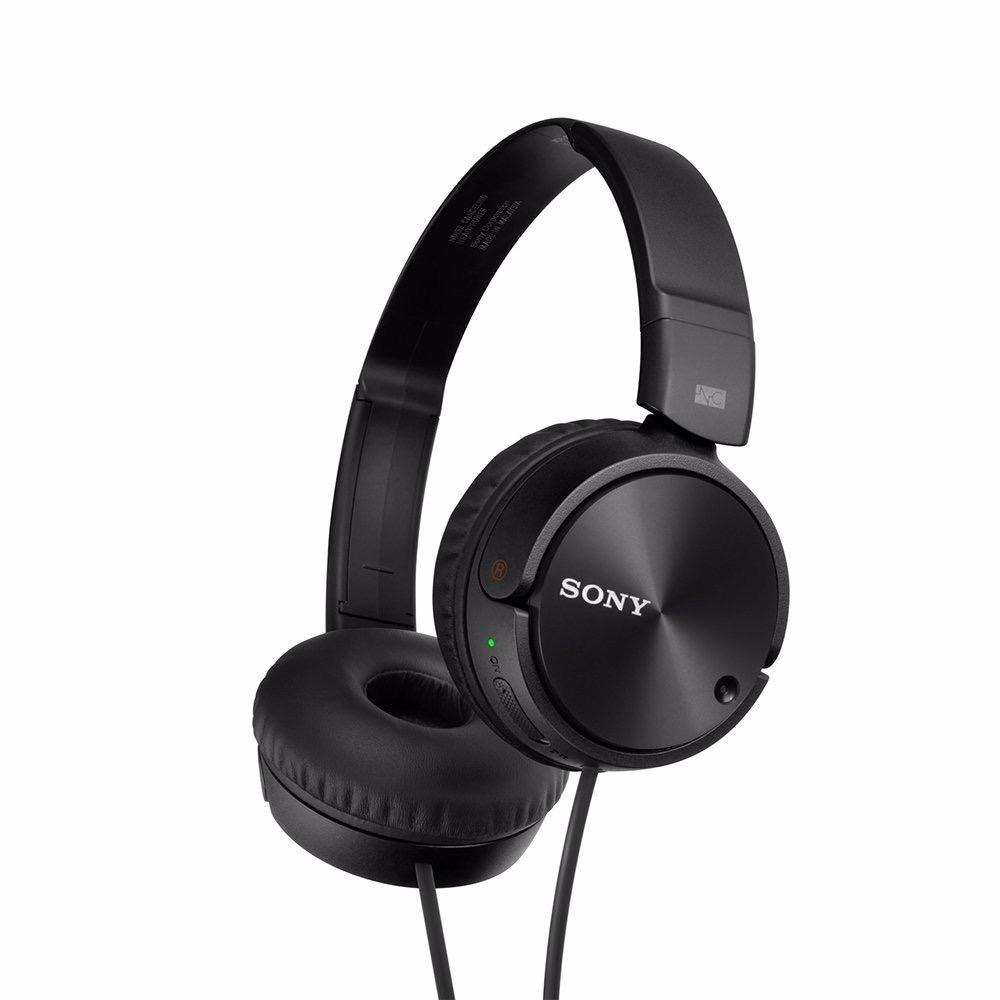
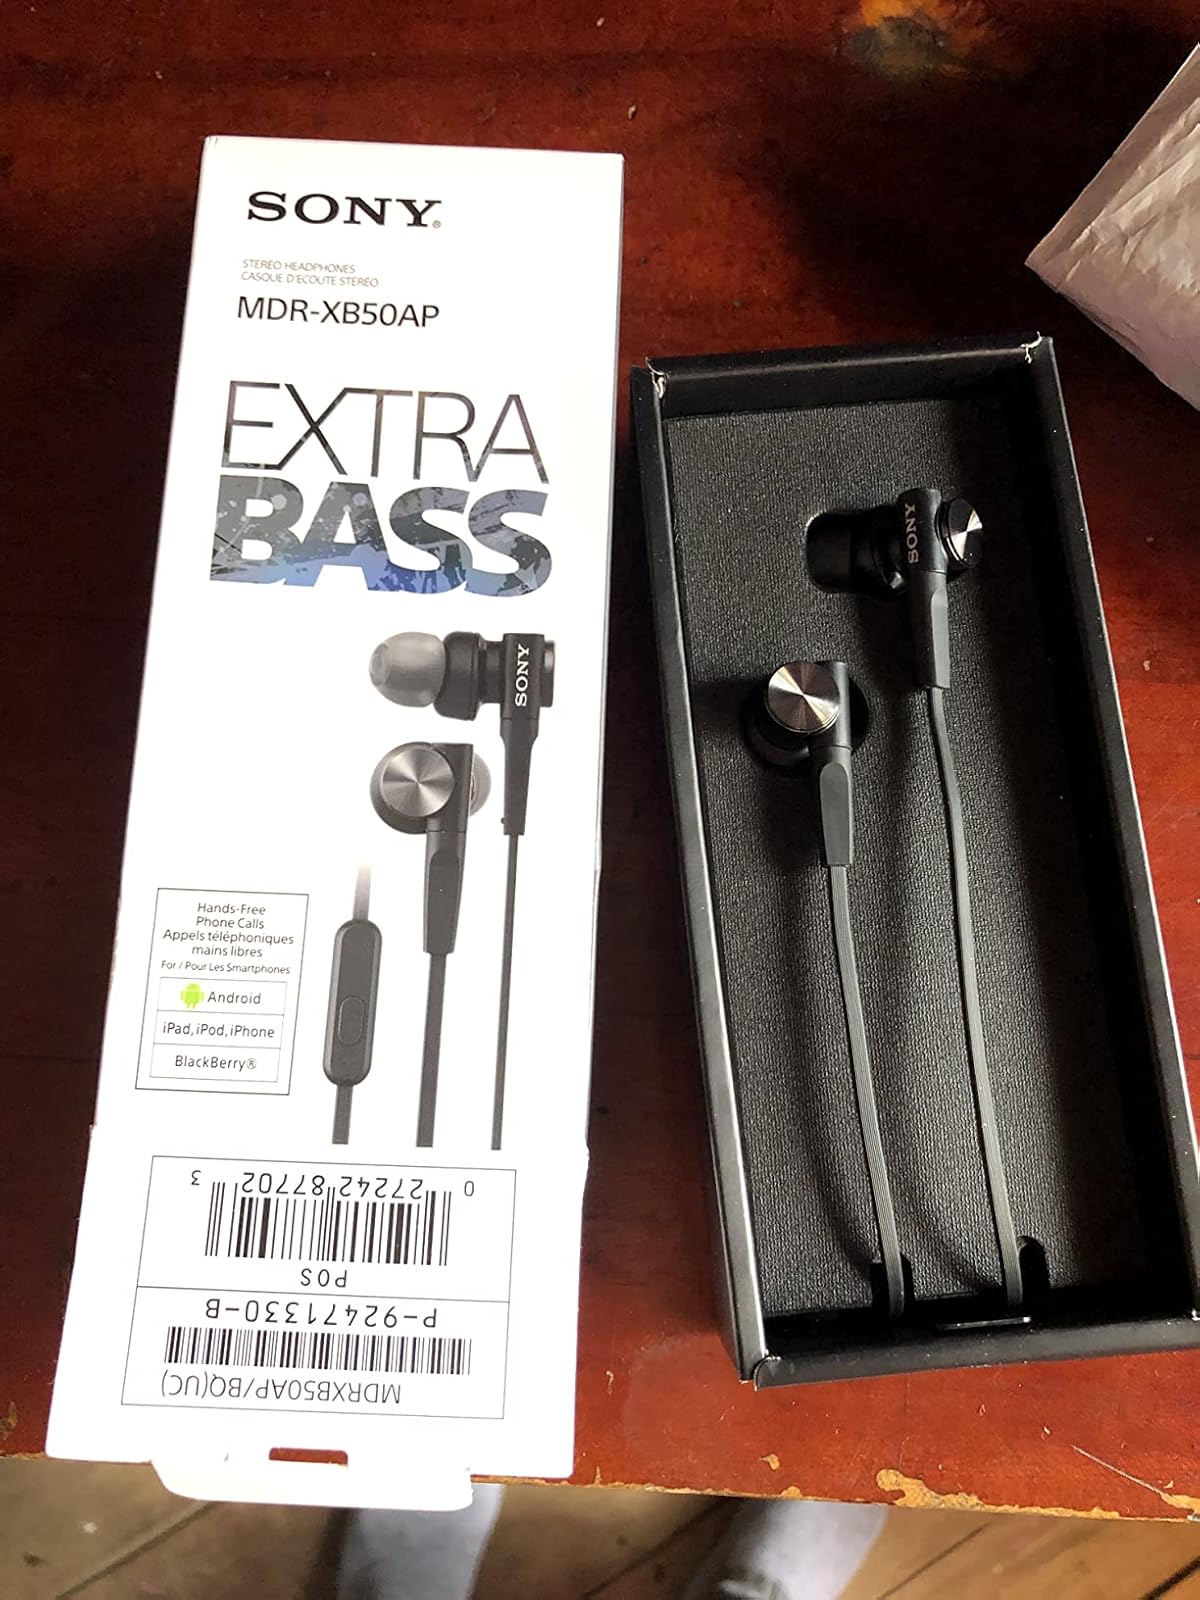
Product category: headphones
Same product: no